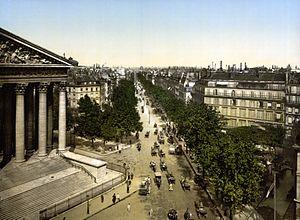
Boulevard de la Madeleine with the Church de la Madeleine on the left, Paris.
Le boulevard de la Madeleine forme la limite entre les 1ᵉʳ, 9ᵉ et 8ᵉ arrondissements de Paris.